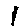
Label: 1